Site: brandenburg
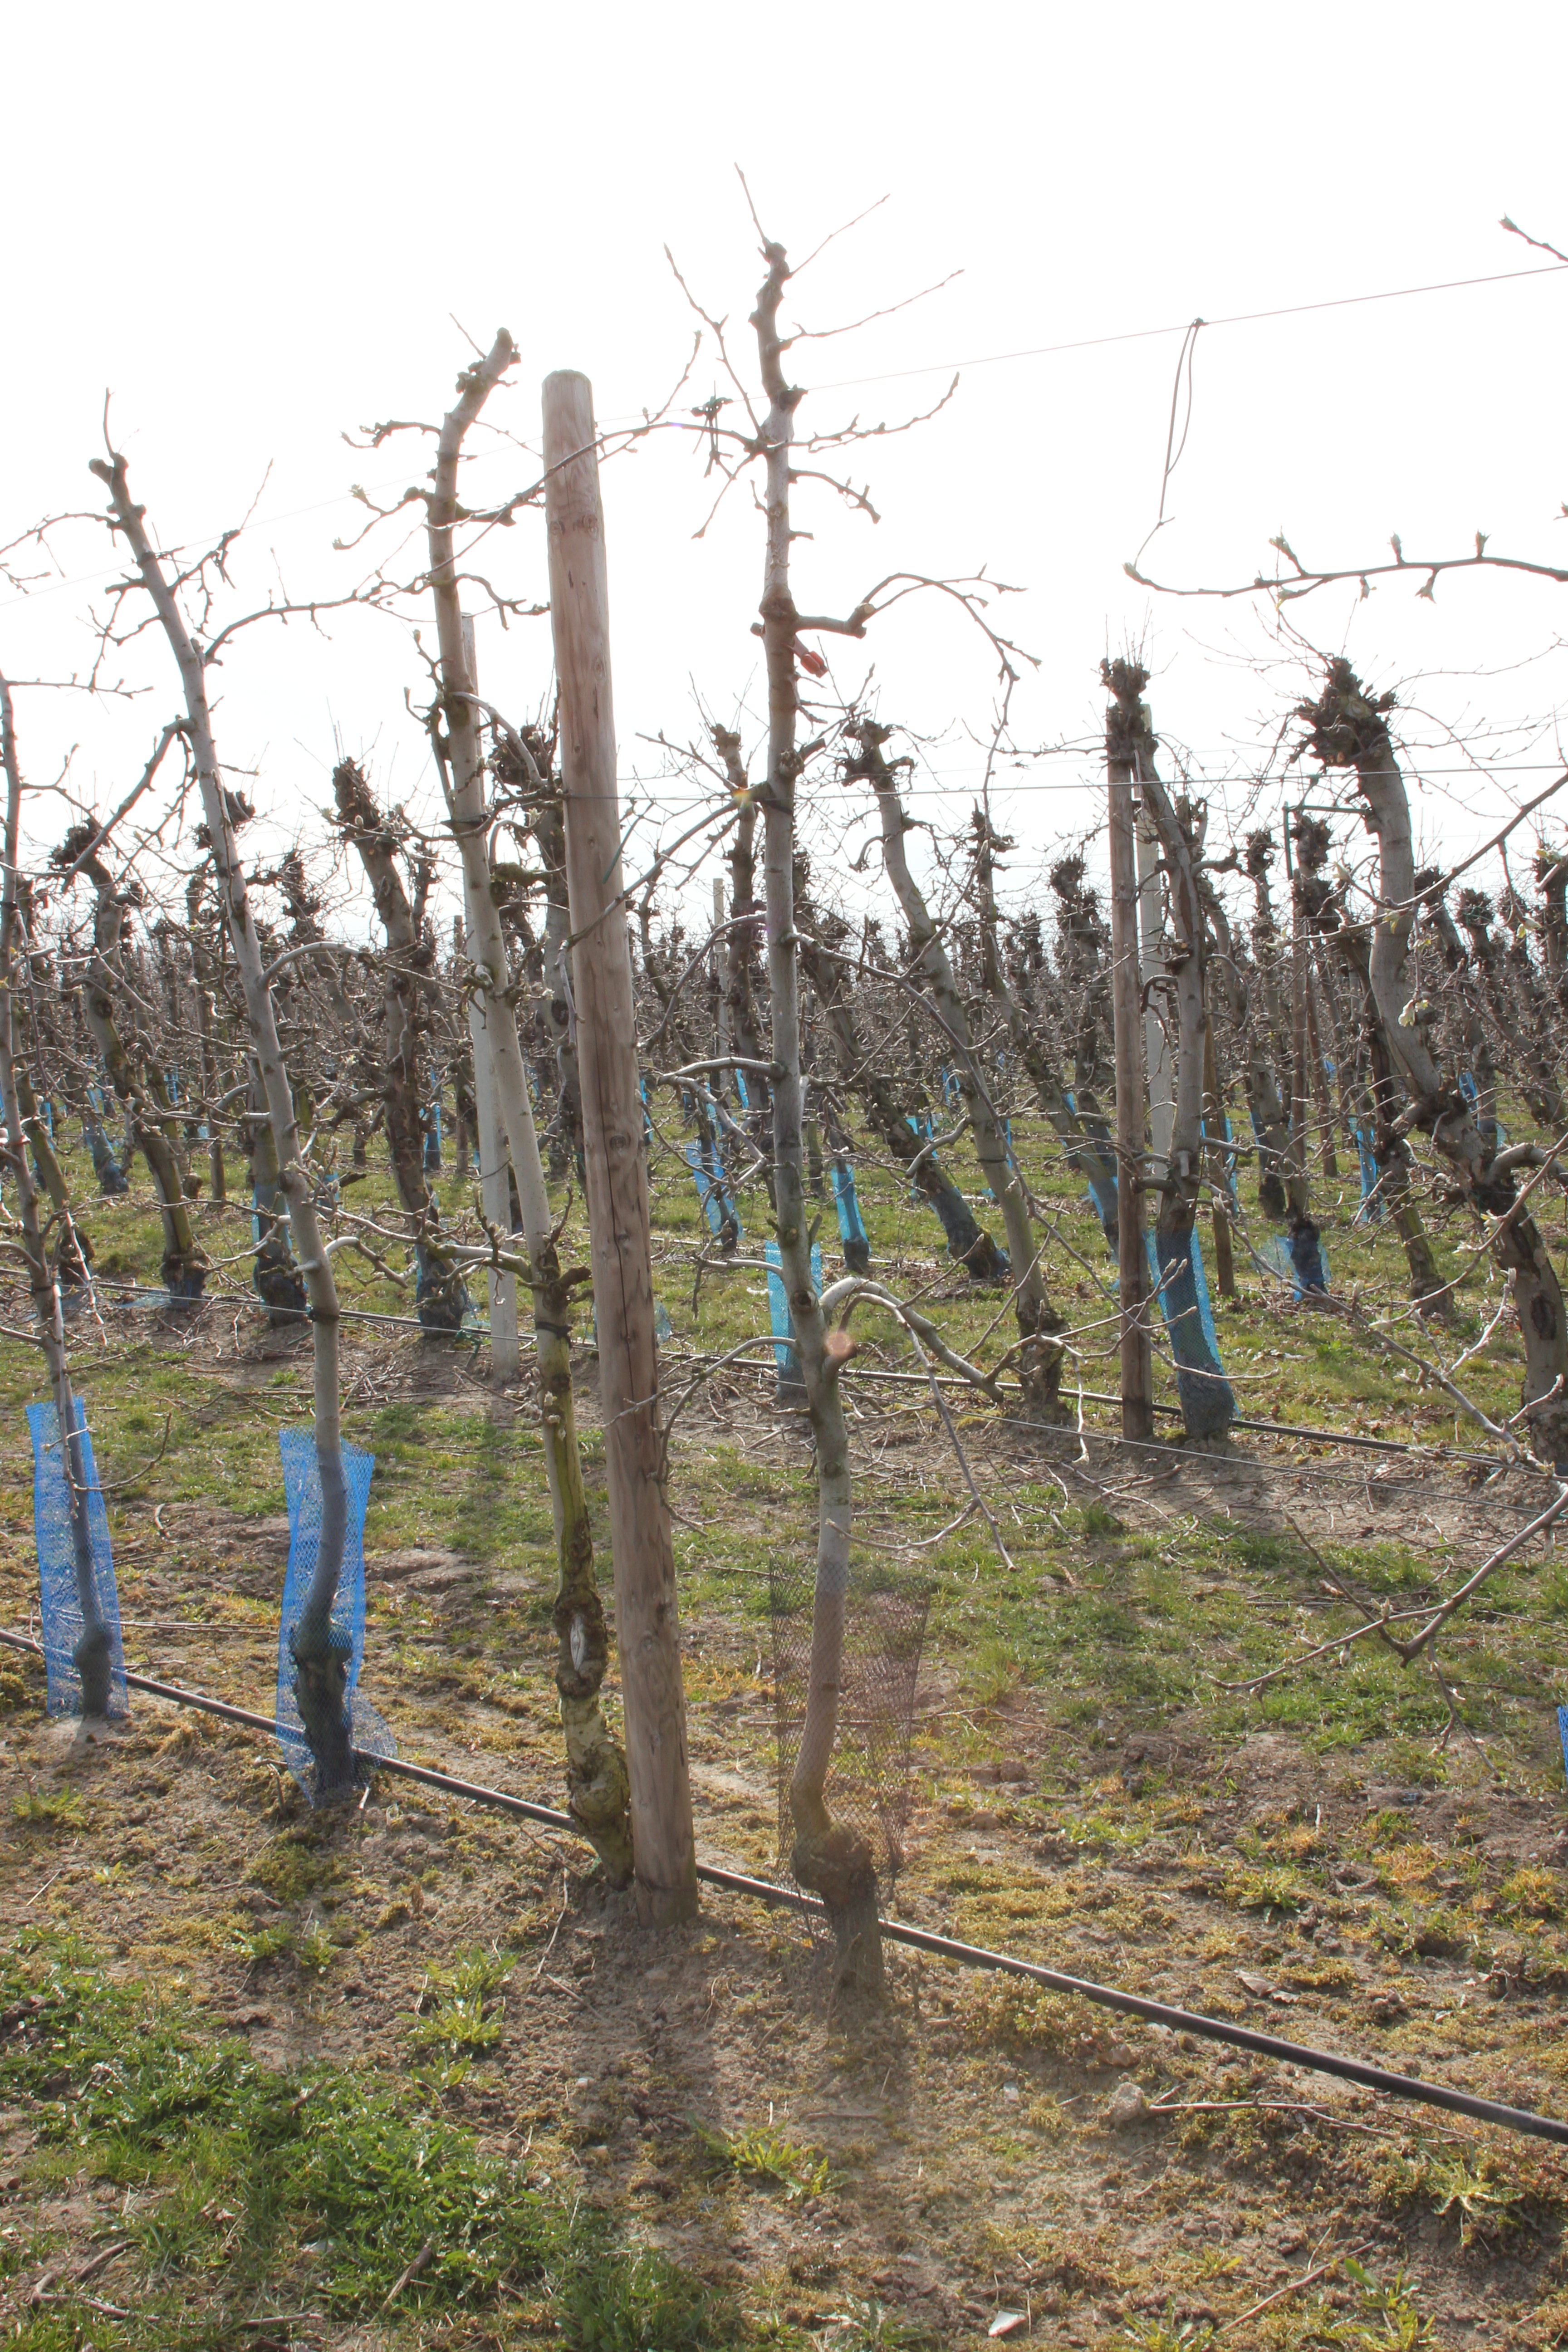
Growth stage (BBCH 54): Inflorescence emergence